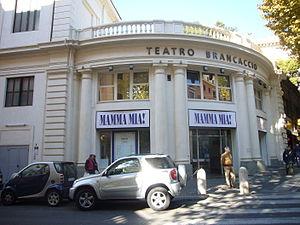
Le palais Brancaccio est un palais situé à Rome, via Merulana sur le colle Oppio, construit pour la puissante famille Brancaccio. Il s'agit du dernier palais nobiliaire construit à Rome.